Kadakkal

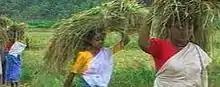
Vayal Koyithu

Kadakkal town is an important business center. Kadakkal Chantha (Market) is famous, especially for its agrarian commodity business like coconut, areca nut, copra, tapioca, rubber, etc. Kadakkal Grama Panchayat is a Special Grade Panchayat. It spreads over an area of 48.9 km and has a population of 45291 with 21749 males and 23542 females, according to 2001 census. Pangode, Chithara, Nilamel, Ittiva, Kummil and Chadayamangalam are the neighborhood Panchayats.